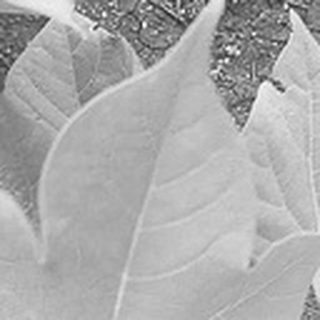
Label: healthy_cotton